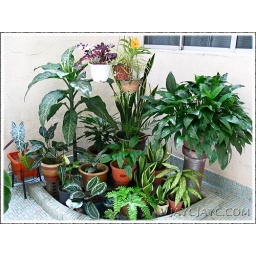
Mainly foliage plants at this open space that is just outside our dining hall, separated by sliding glass-doors.